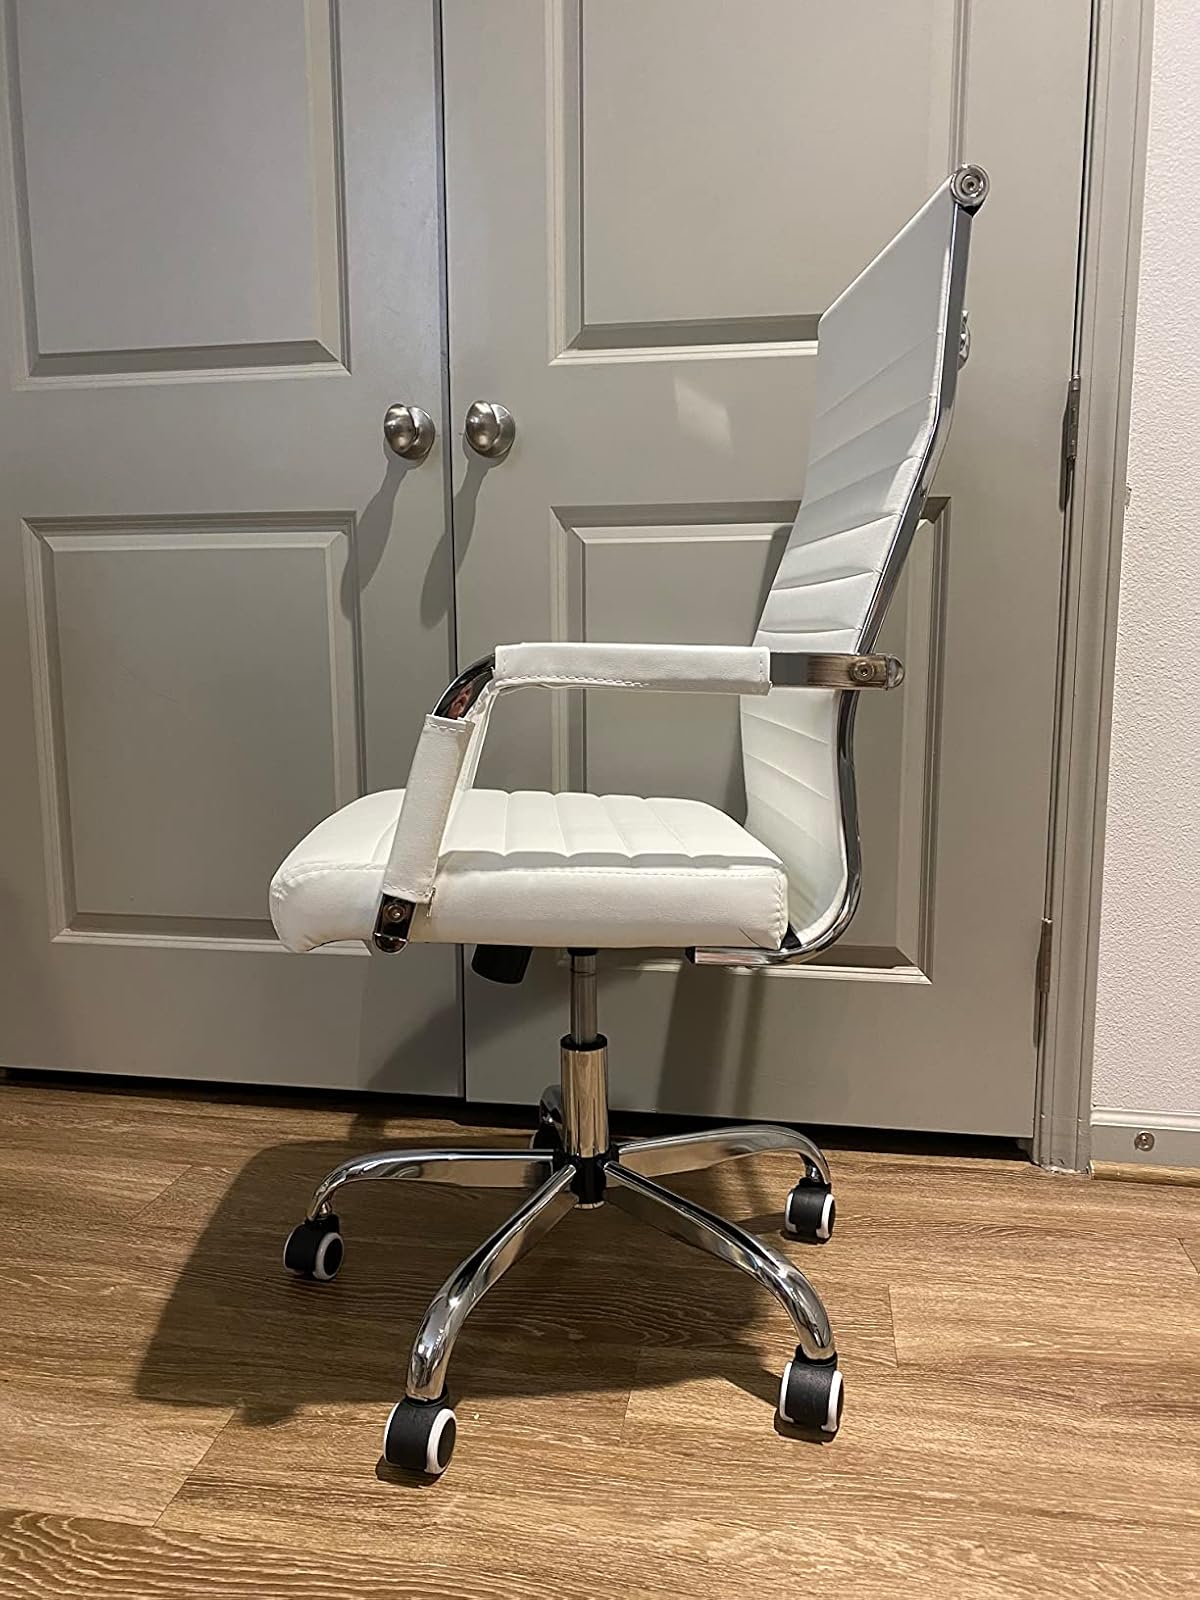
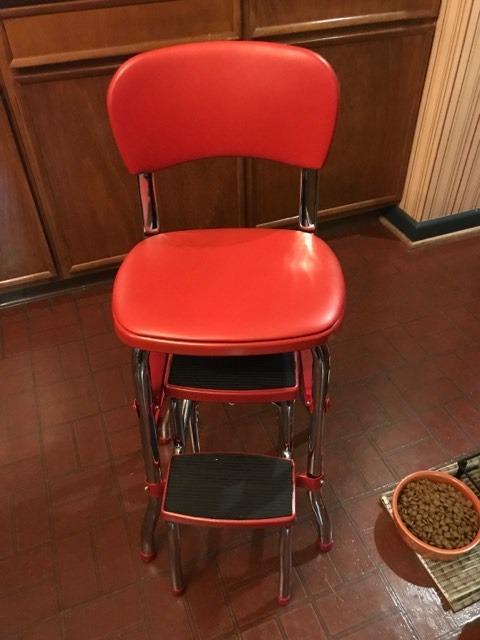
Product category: items_chair
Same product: no